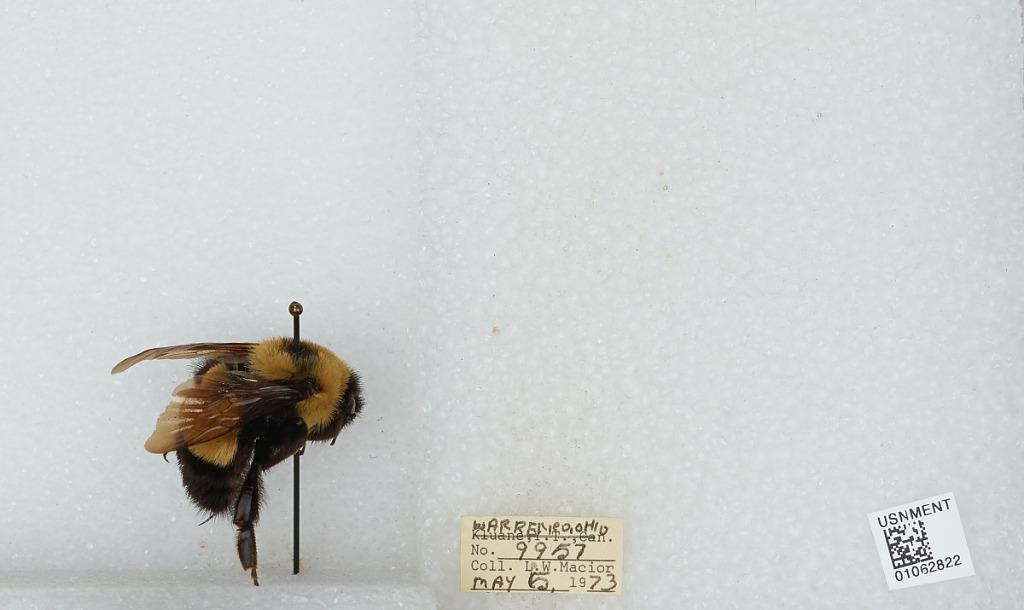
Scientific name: Bombus (Bombus) affinis Cresson
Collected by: L. Macior
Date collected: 1973-5-5
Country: United States
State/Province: Ohio
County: Warren
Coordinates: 39.4242, -84.1856